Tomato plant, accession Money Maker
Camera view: bottom (45 deg); turntable rotation: 180 degrees
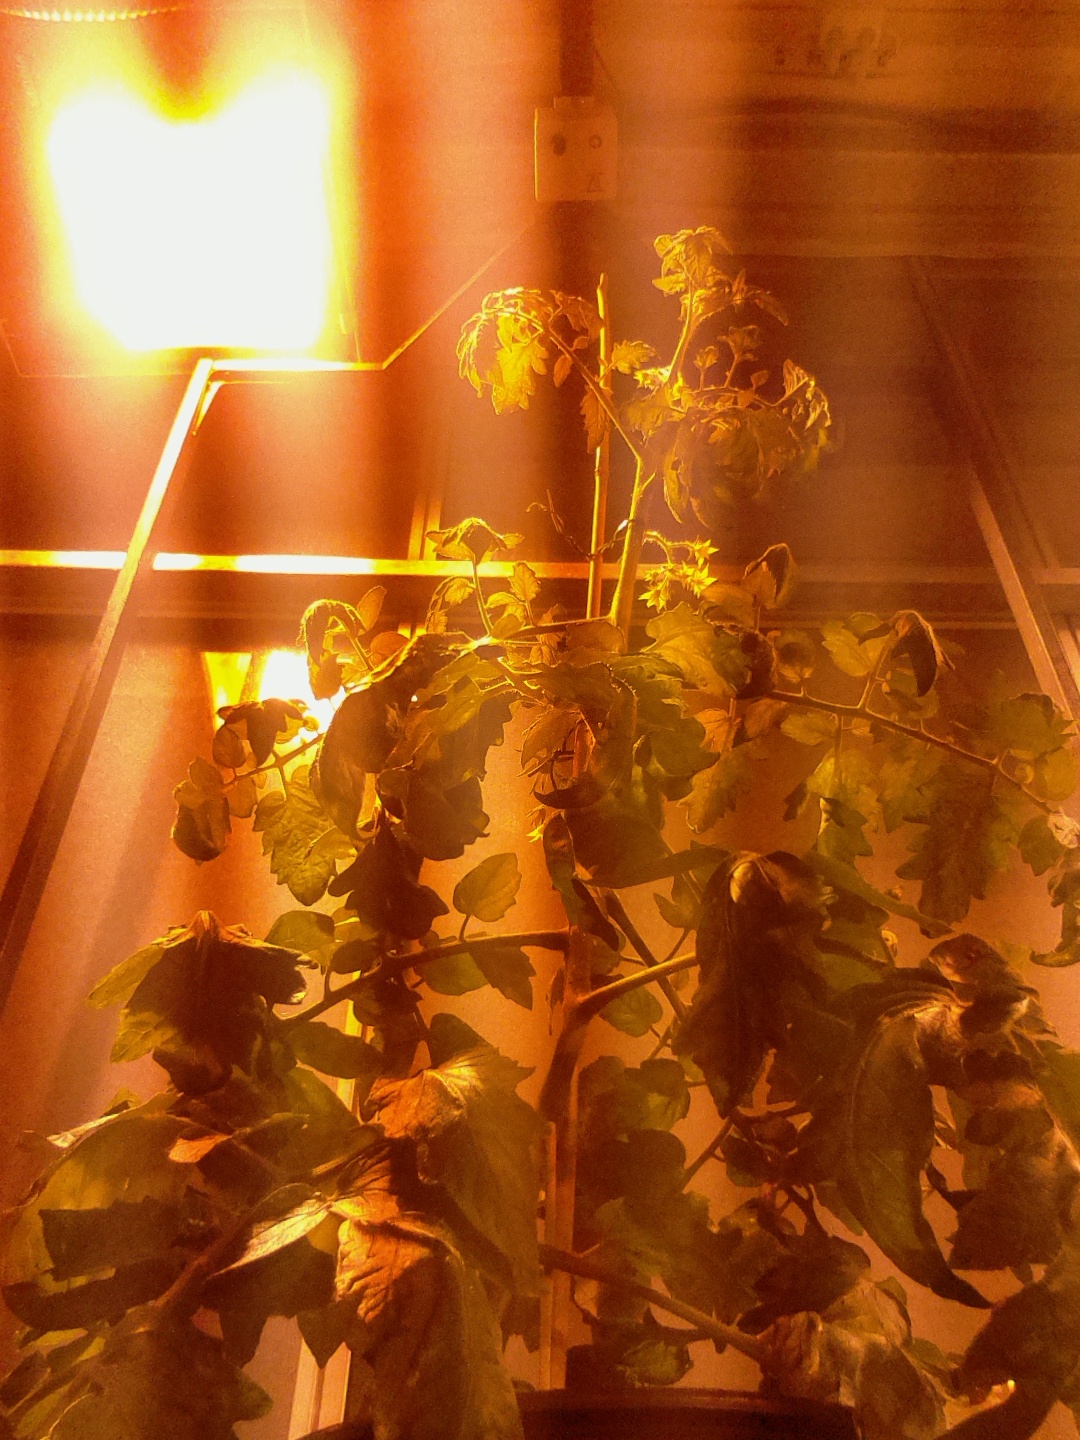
BBCH growth stage 69: End of flowering, 90%-100% of flowers open, more petals falling